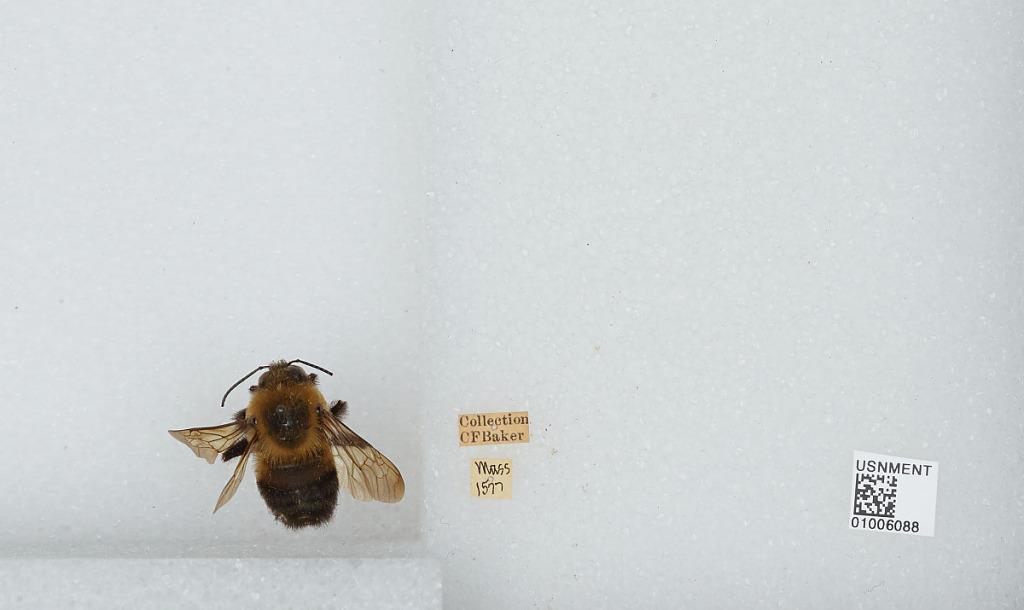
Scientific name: Bombus (Separatobombus) griseocollis (De Geer)
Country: United States
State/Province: Massachusetts